Triangle of Sadness

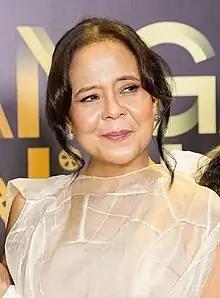
Dolly de Leon's performance garnered critical acclaim.

Production resumed on 18 September on location at Chiliadou Beach, Euboea, Greece, for the last 38 days. Filming wrapped on 13 November 2020, concluding a 73-day shoot. Östlund reported that the production carried out 1,061 COVID-19 tests throughout filming and all were negative. Filming also took place on other Greek islands, on the stages of Film i Väst in Trollhättan, Sweden, and in the Mediterranean Sea on the "Christina O", the yacht formerly owned by Aristotle Onassis. Post-production lasted 22 months. According to the actors, Östlund shot as many as 23 takes for each scene.